Suzan Pitt

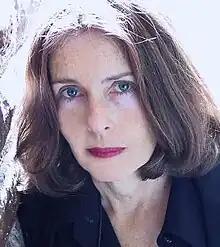
Pitt

Suzan Pitt Kraning (born Suzan Lee Pitt; July 11, 1943 – June 16, 2019), known professionally as Suzan Pitt, was an American film director, animator, painter, and fashion designer best known for her surrealist animated shorts, including "Asparagus" (1979).